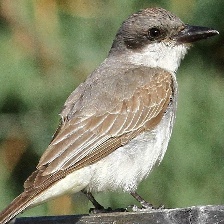
Species: GRAY KINGBIRD
Scientific name: TYRANNUS DOMINICENSIS